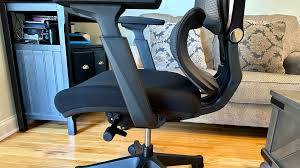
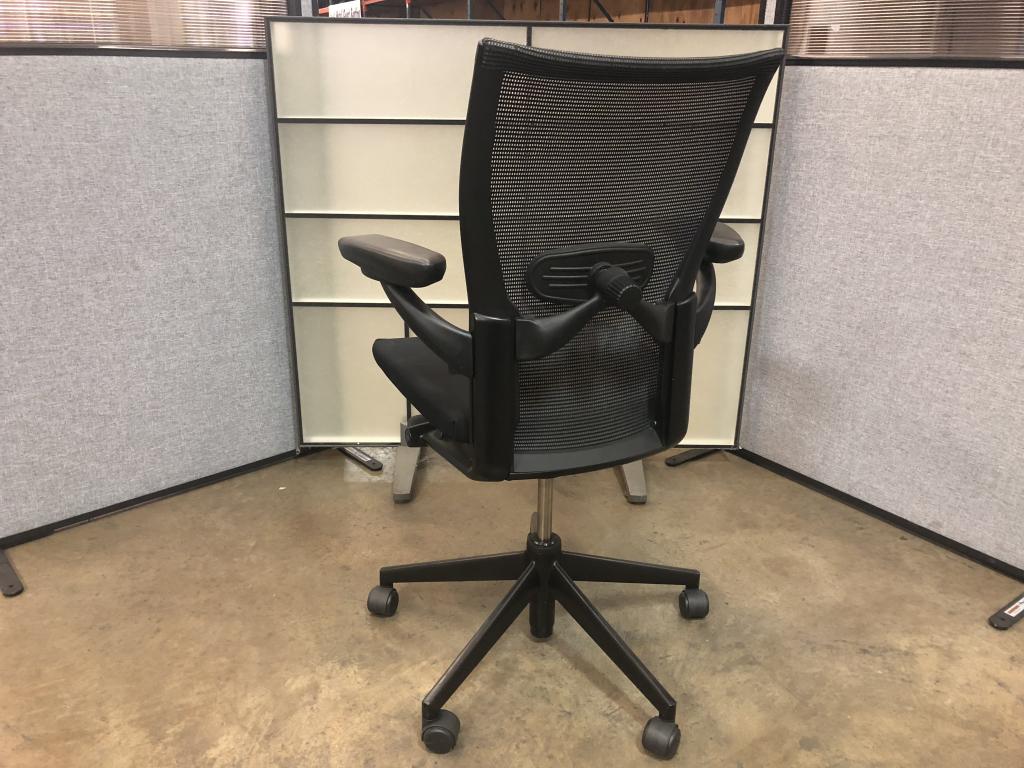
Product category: items_chair
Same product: no